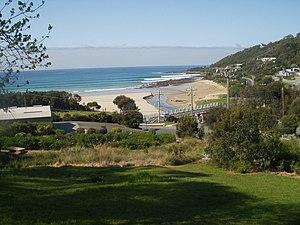
Wye River est un hameau du comté de Colac Otway à 164 km au sud-ouest de Melbourne dans l'État du Victoria en Australie.